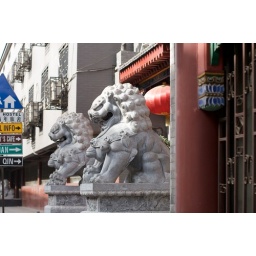
Guardian lions standing in front of Shuyuan Hostel in Xi'an.